Augustus R. Macdonough

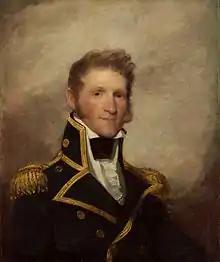
Portrait of his father, Commander Thomas Macdonough, by Gilbert Stuart.

Macdonough was born on November 20, 1820, at Middletown in Middlesex County, Connecticut, and was named after his father's friend, Caesar Augustus Rodney. He was the seventh of ten children born to Commander Thomas Macdonough (1783–1825) and Lucy Anne (née Shaler) Macdonough, who were wed on December 12, 1812. His father was known for his role in the Barbary War and the War of 1812 where he was commanded the United States Navy, and was hailed as the hero of the Battle of Lake Champlain. Among his siblings was Thomas, who died young; Dr. James E. F., who died unmarried; Mary, who died young; Charles Shaler and William, twins; Thomas; Frances, who died young; and Charlotte.